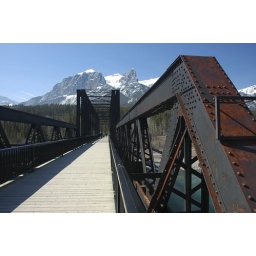
Old rail bridge crossing the Bow river in Canmore, Alberta. The bridge is now part of the town's extensive trail system.